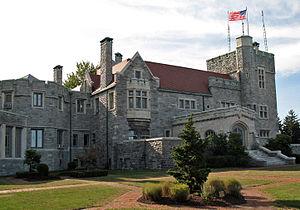
Alliance est une ville située dans les comtés de Mahoning et Stark, dans l’État de l’Ohio, aux États-Unis. Sa population s’élevait à 22 322 habitants lors du recensement de 2010, estimée à 21 616 habitants en 2018.